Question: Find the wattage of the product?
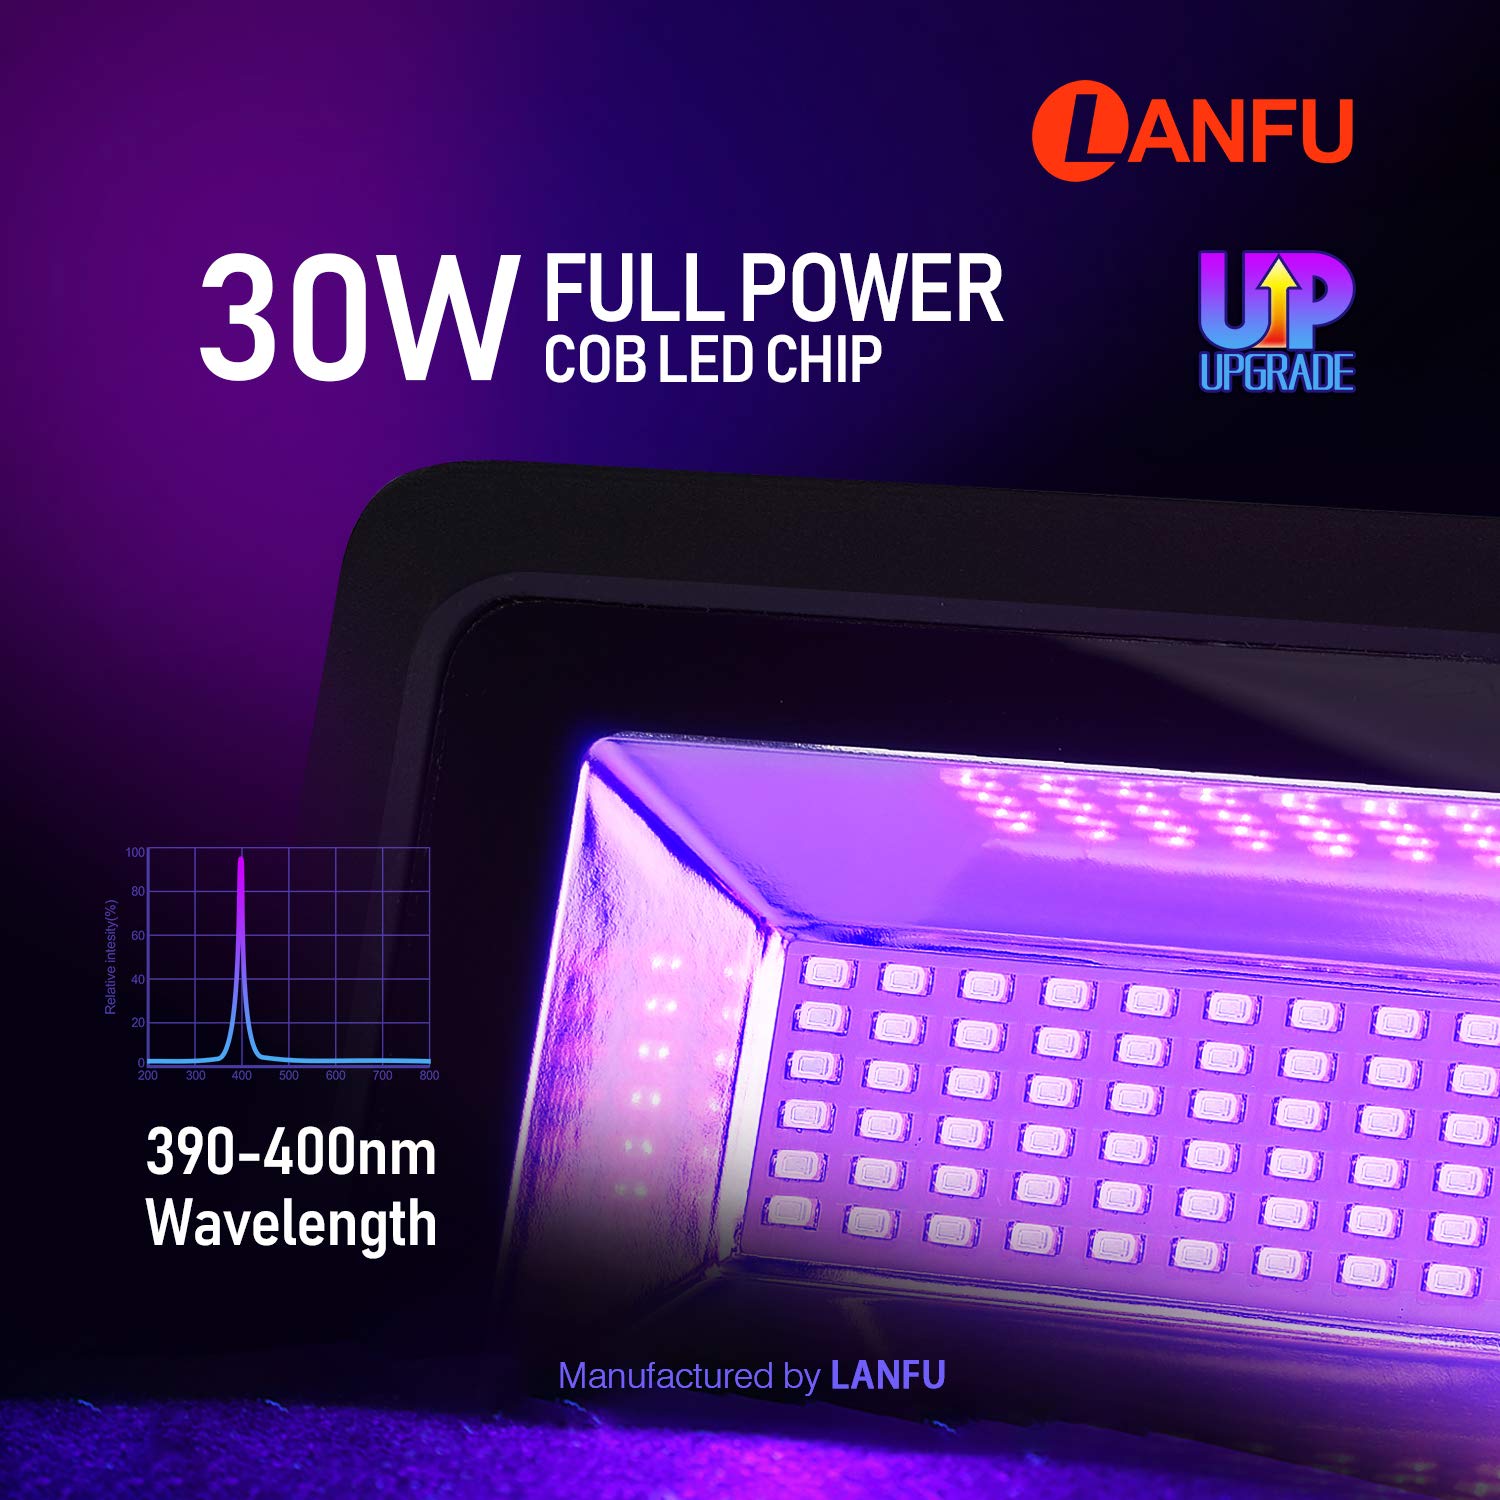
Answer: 30.0 watt